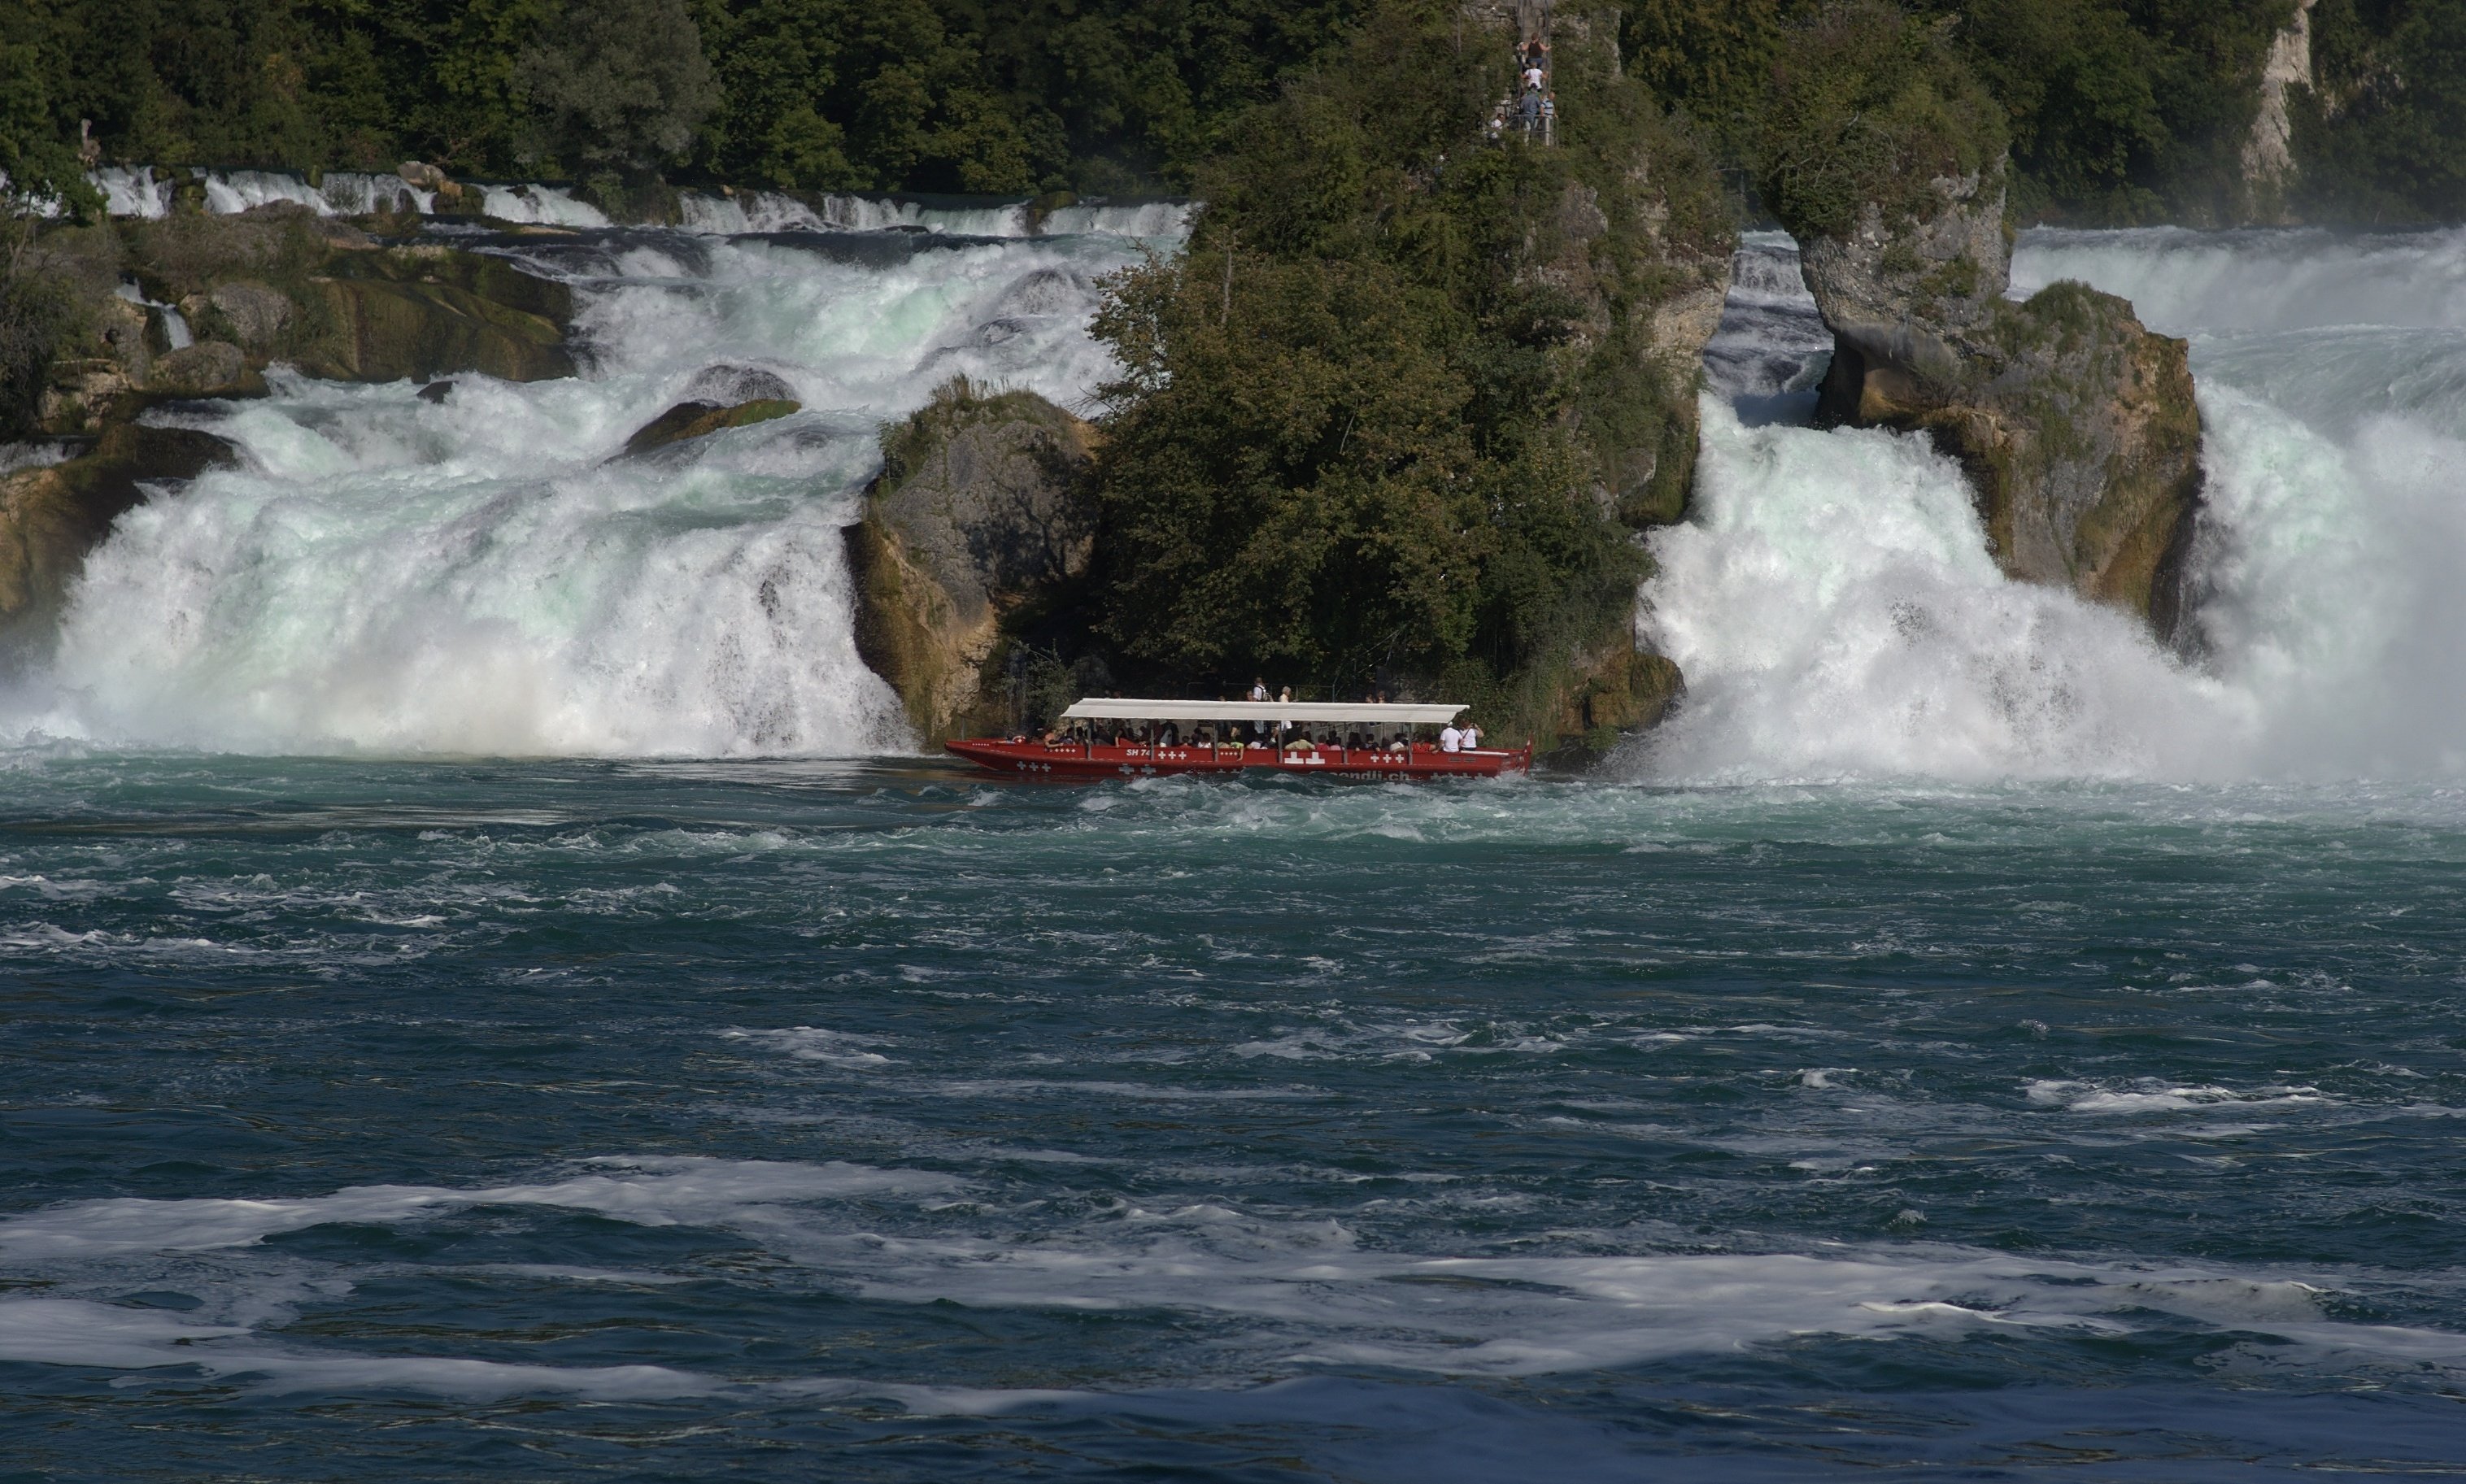
sea, water, boat, wave, river, vehicle, rapid, body of water, sports, boating, rawtherapee, schweiz, switzerland, walimex, samyang, pentax, 85mm, water feature, lenstagged, steffenzahn, k100d, justpentax, iamflickr, 85mmf14, walimex85mm, walimexpro8514if, schaffhausen, rheinfall, wind wave